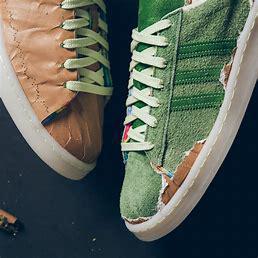
Brand: Adidas
Model: Campus 80S